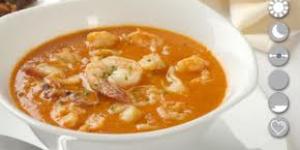
cazuela de mariscos con coco